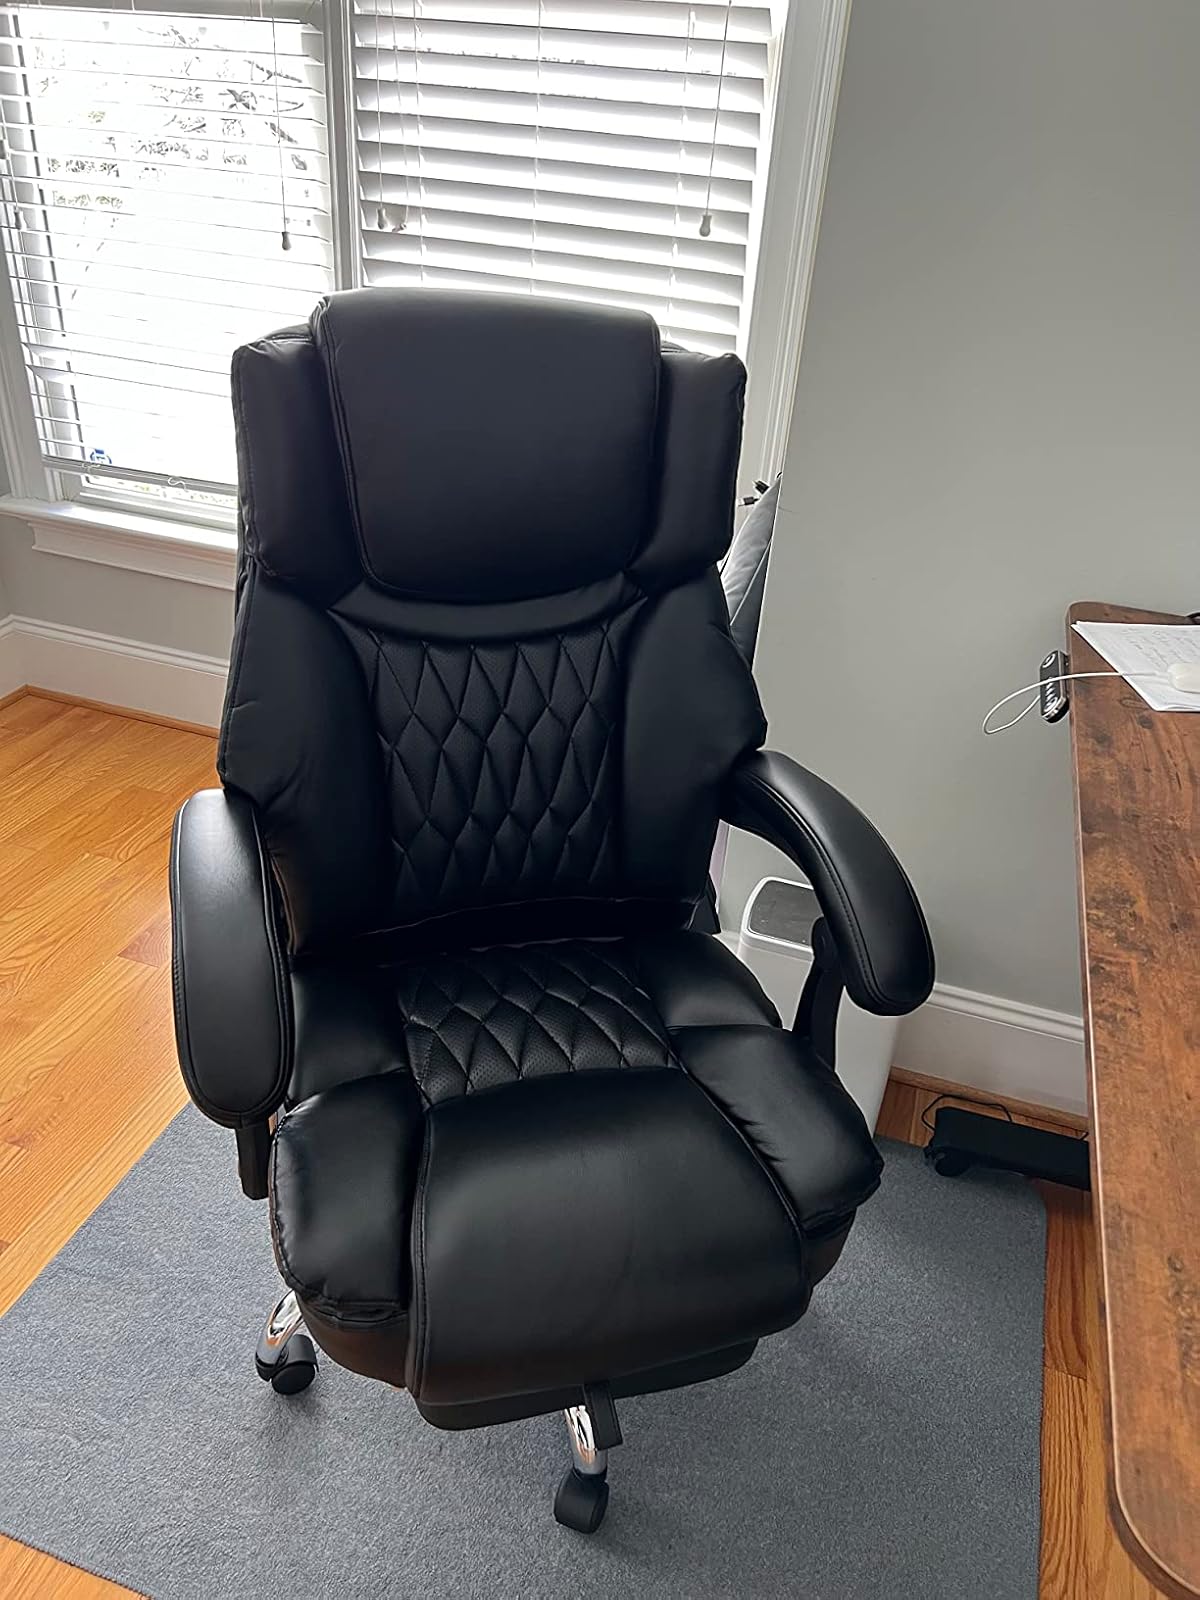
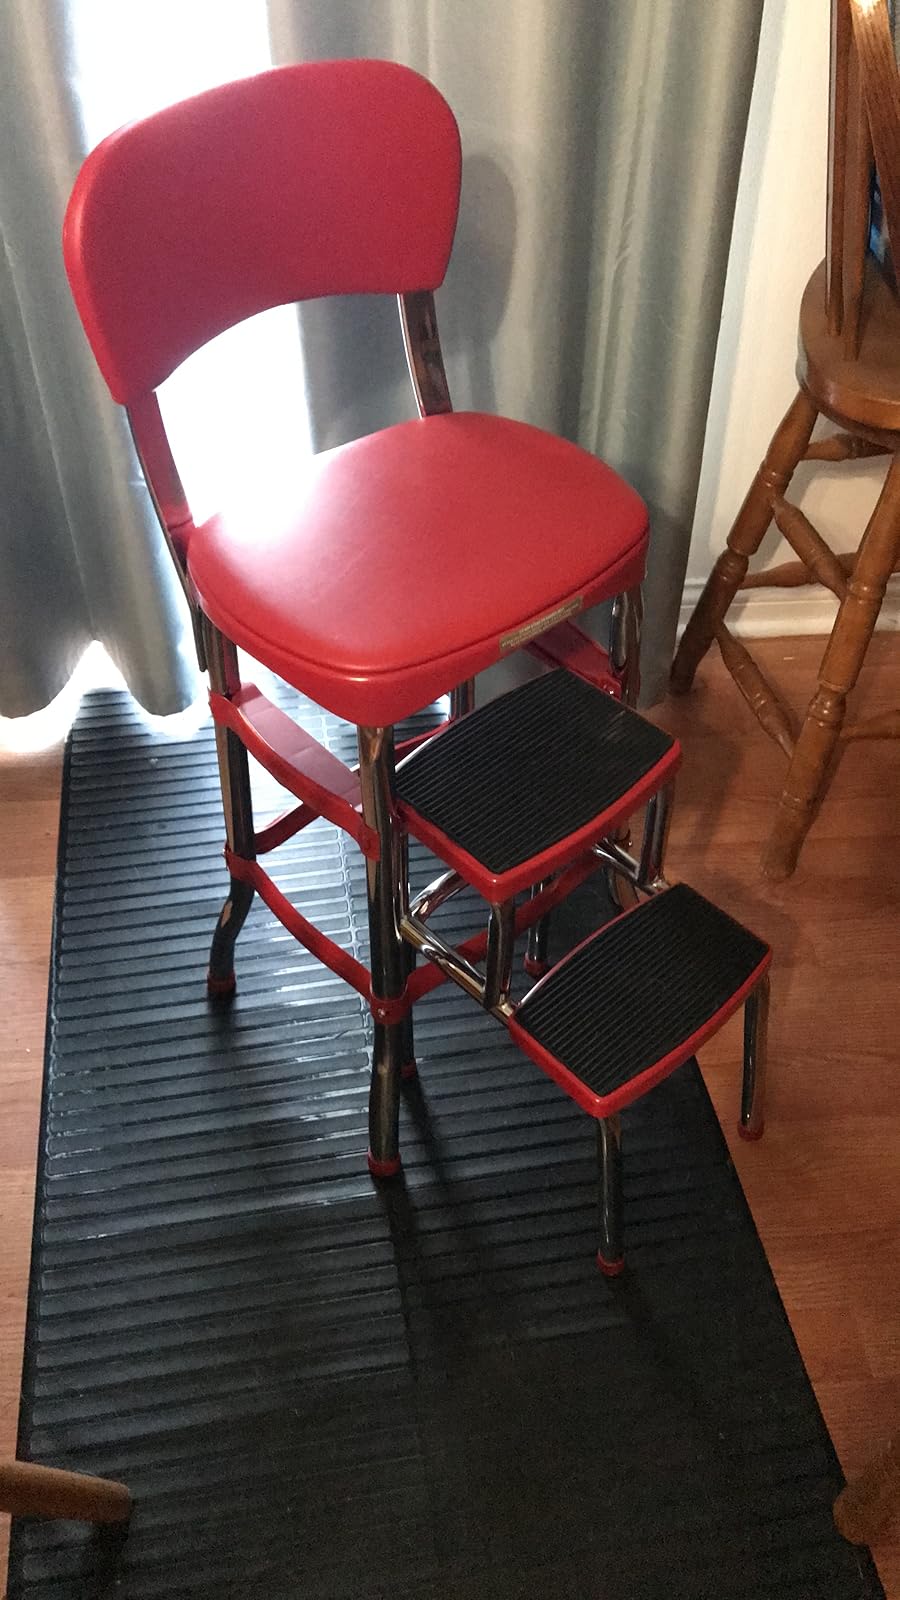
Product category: items_chair
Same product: no